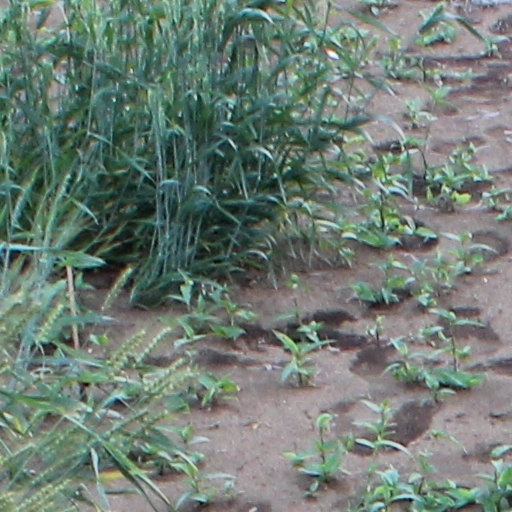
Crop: wheat